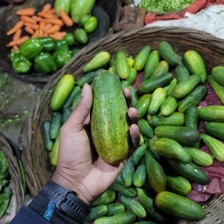
Label: cucumber